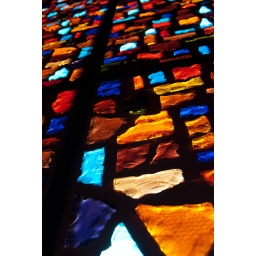
Stained glass window at Faith Evangelical Free Church in Grand Forks, ND.